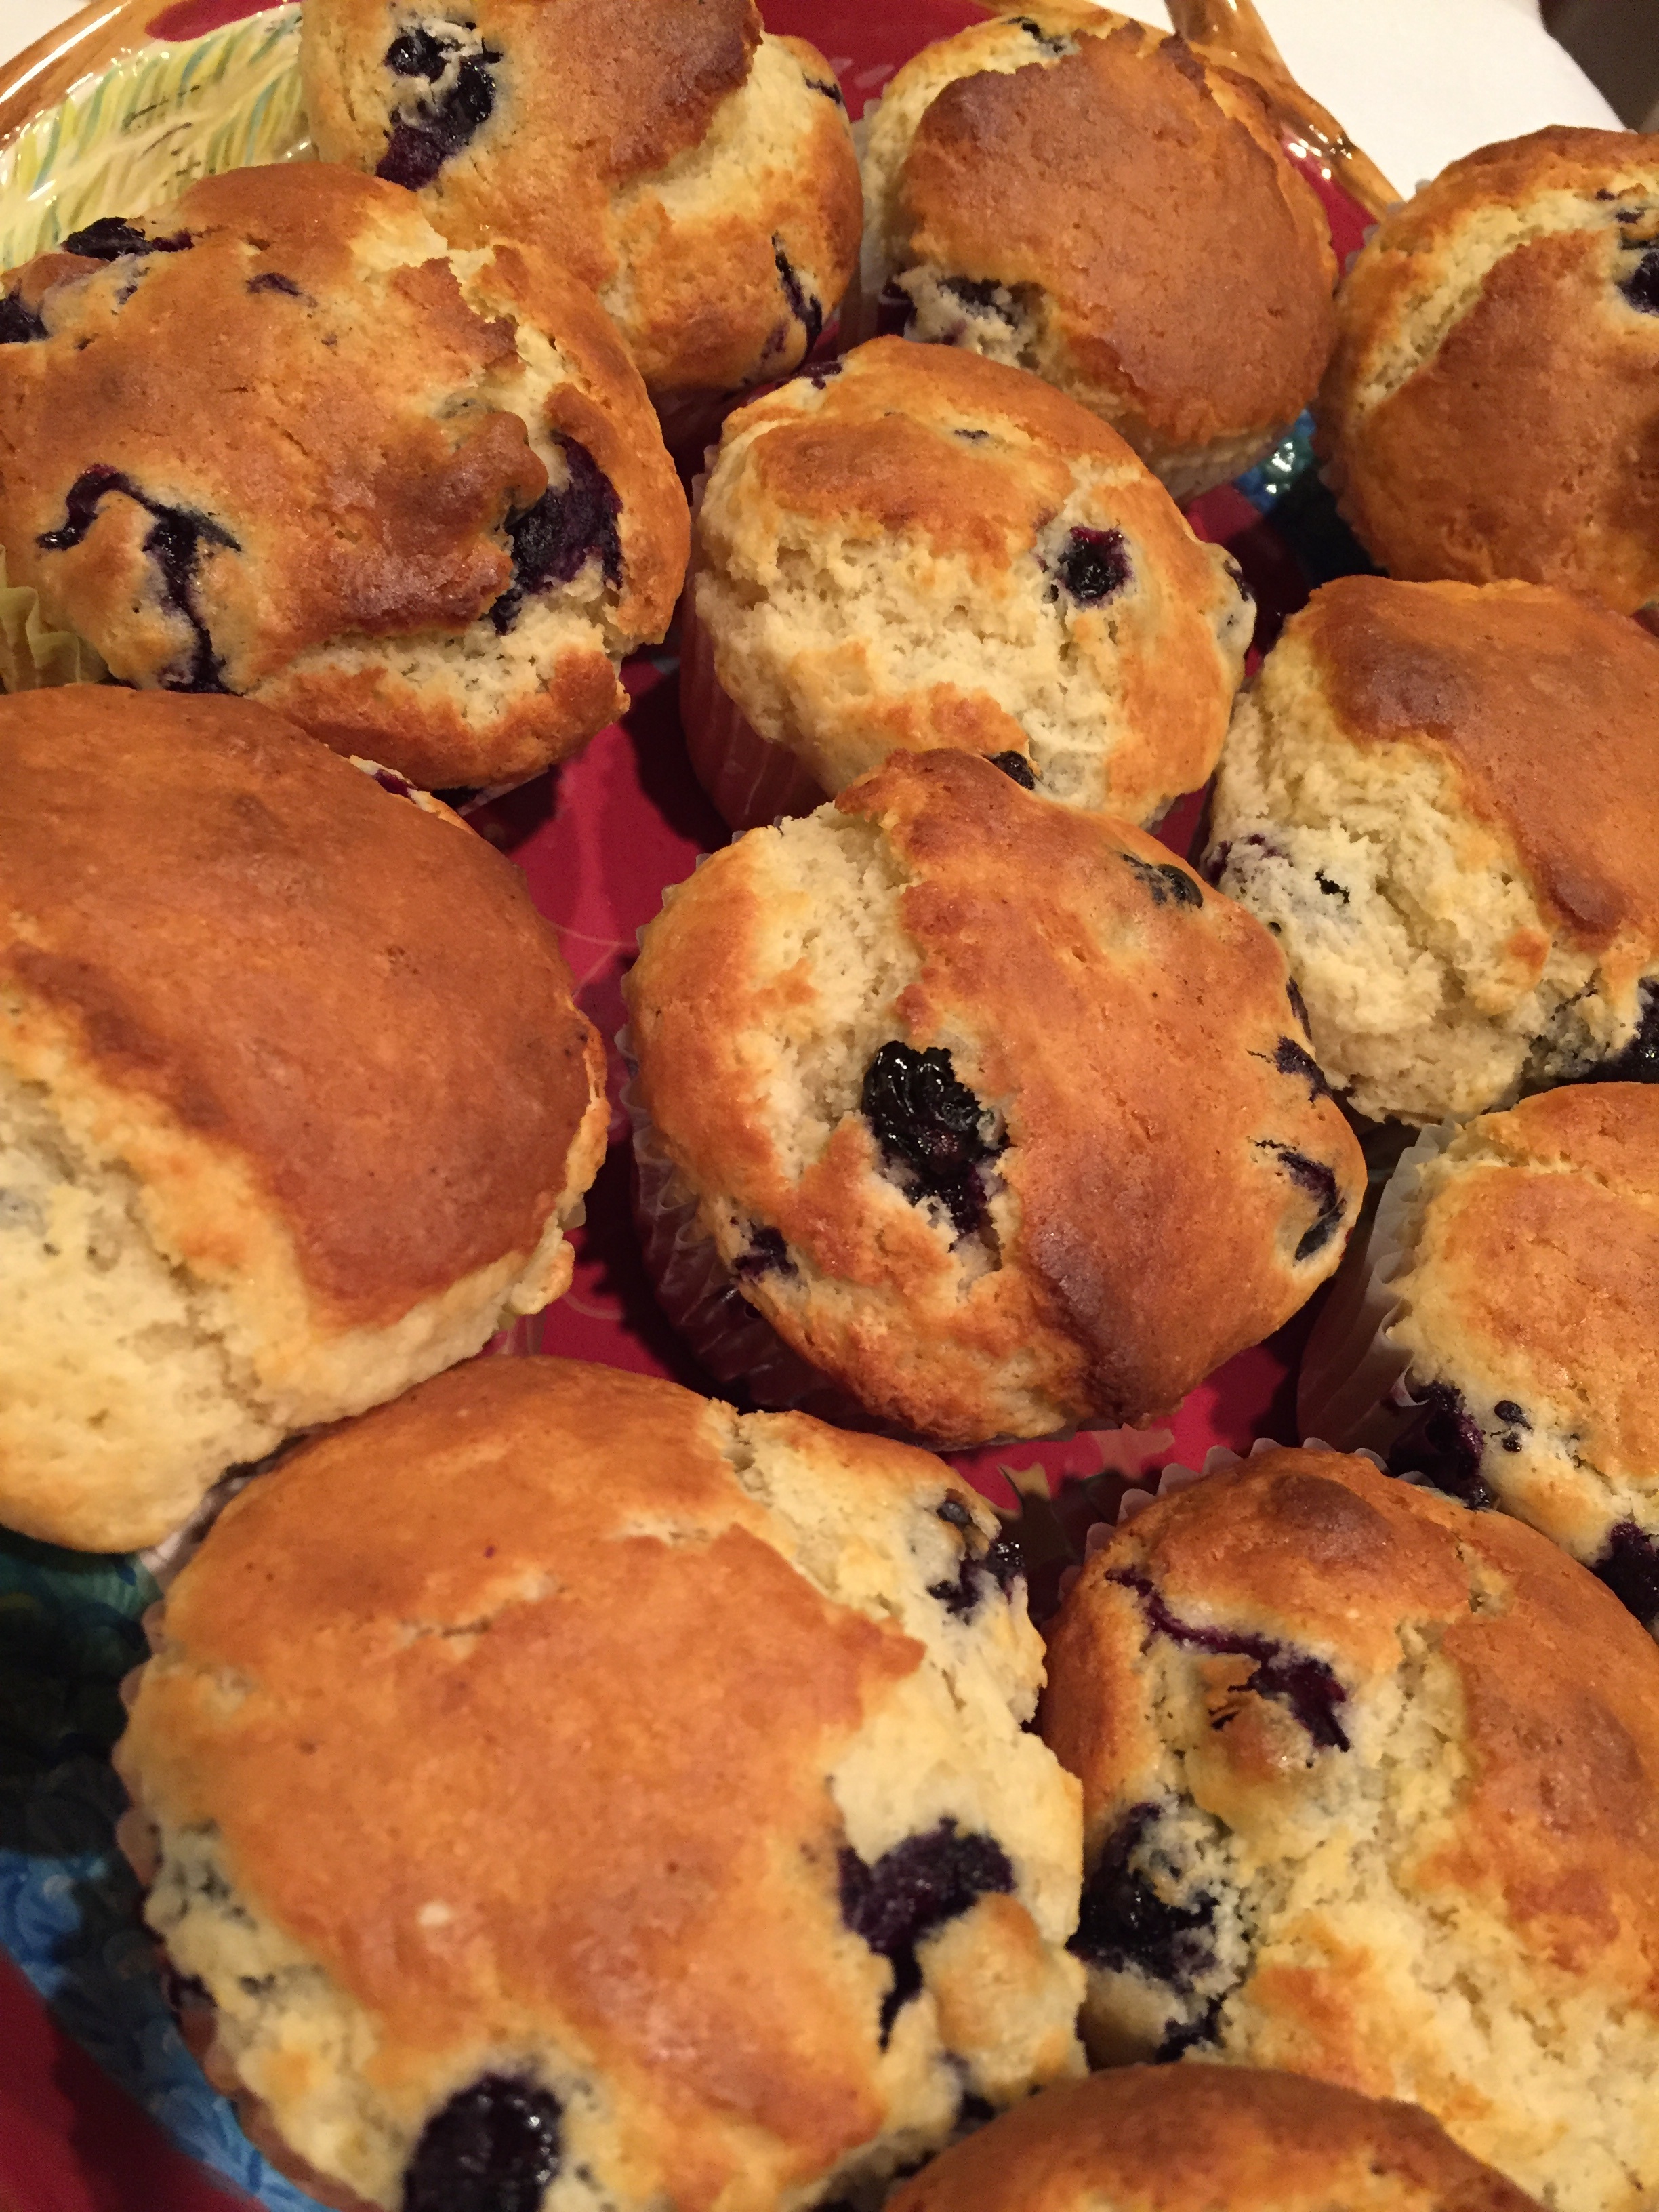
fruit, berry, sweet, meal, food, produce, blueberry, fresh, breakfast, baking, snack, dessert, delicious, cake, homemade, bakery, chocolate chip, muffin, bake, sugar, scone, baked goods